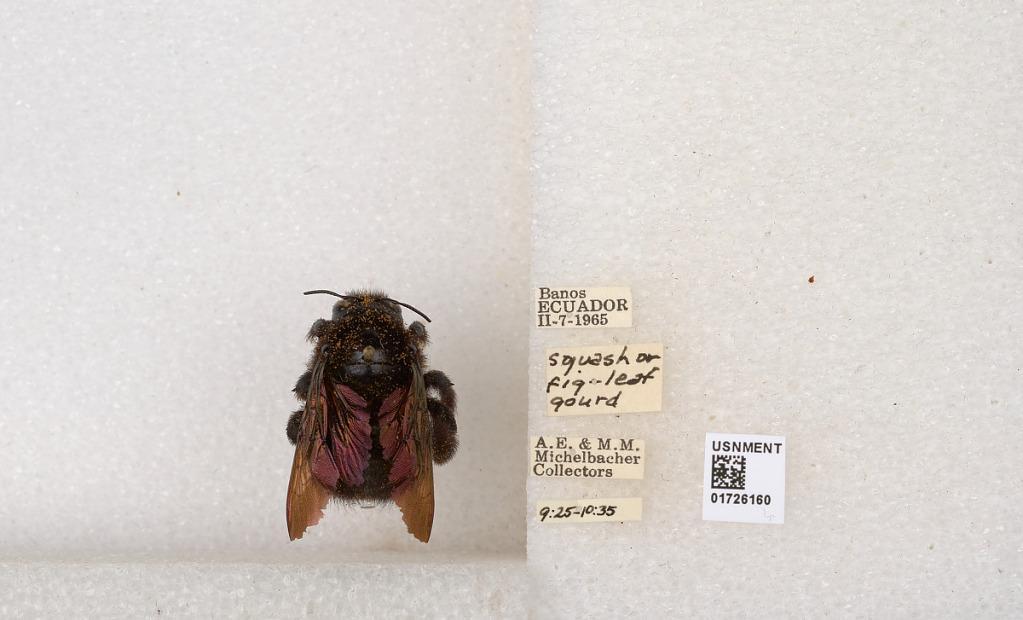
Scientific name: Xylocopa (Neoxylocopa) lachnea Moure
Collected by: A. Michelbacher & M. Michelbacher
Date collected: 1965-2-7
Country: Ecuador
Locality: Banos